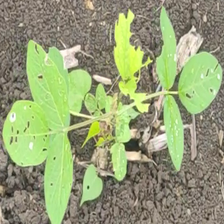
Weed species: Asian_Pigeonwings_(Clitoria Ternatea)